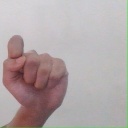
अक्षर: घ